Farnham

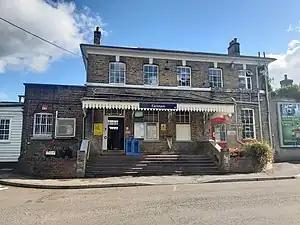
Front of Farnham railway station

In 1895 Farnham Urban District Council (FUDC) was formed. In 1930 the council purchased Farnham Park, a large park occupying much of the former castle grounds. That same year, St Joan of Arc Church was built on Waverley Lane, it was dedicated to St Joan of Arc because Farnham Castle was a residence of Cardinal Henry Beaufort who presided over the saint's trial. The FUDC was abolished in 1973 by the Local Government Act of the previous year. Farnham, together with Hindhead, Haslemere, Cranleigh and surrounding areas were absorbed into the new Waverley District Council (latterly Waverley Borough Council) with its headquarters in Godalming. In 1984 Farnham Parish Council became Farnham Town Council, taking on some of the minor roles of the former FUDC from Waverley.